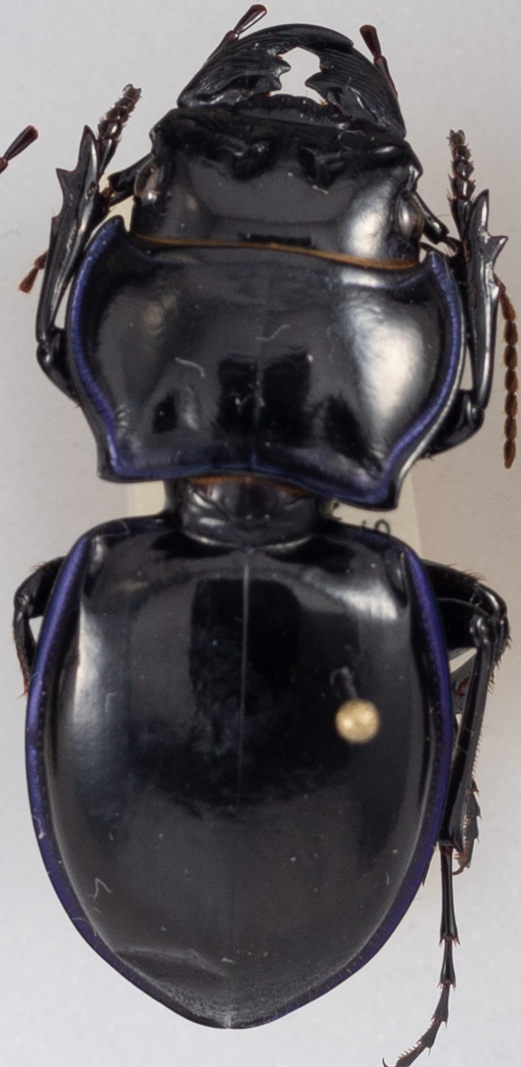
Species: Pasimachus punctulatus
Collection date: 2019-09-17
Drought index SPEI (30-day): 0.17
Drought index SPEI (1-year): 2.09
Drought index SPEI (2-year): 2.09